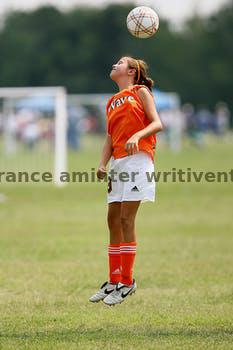
Label: Watermark